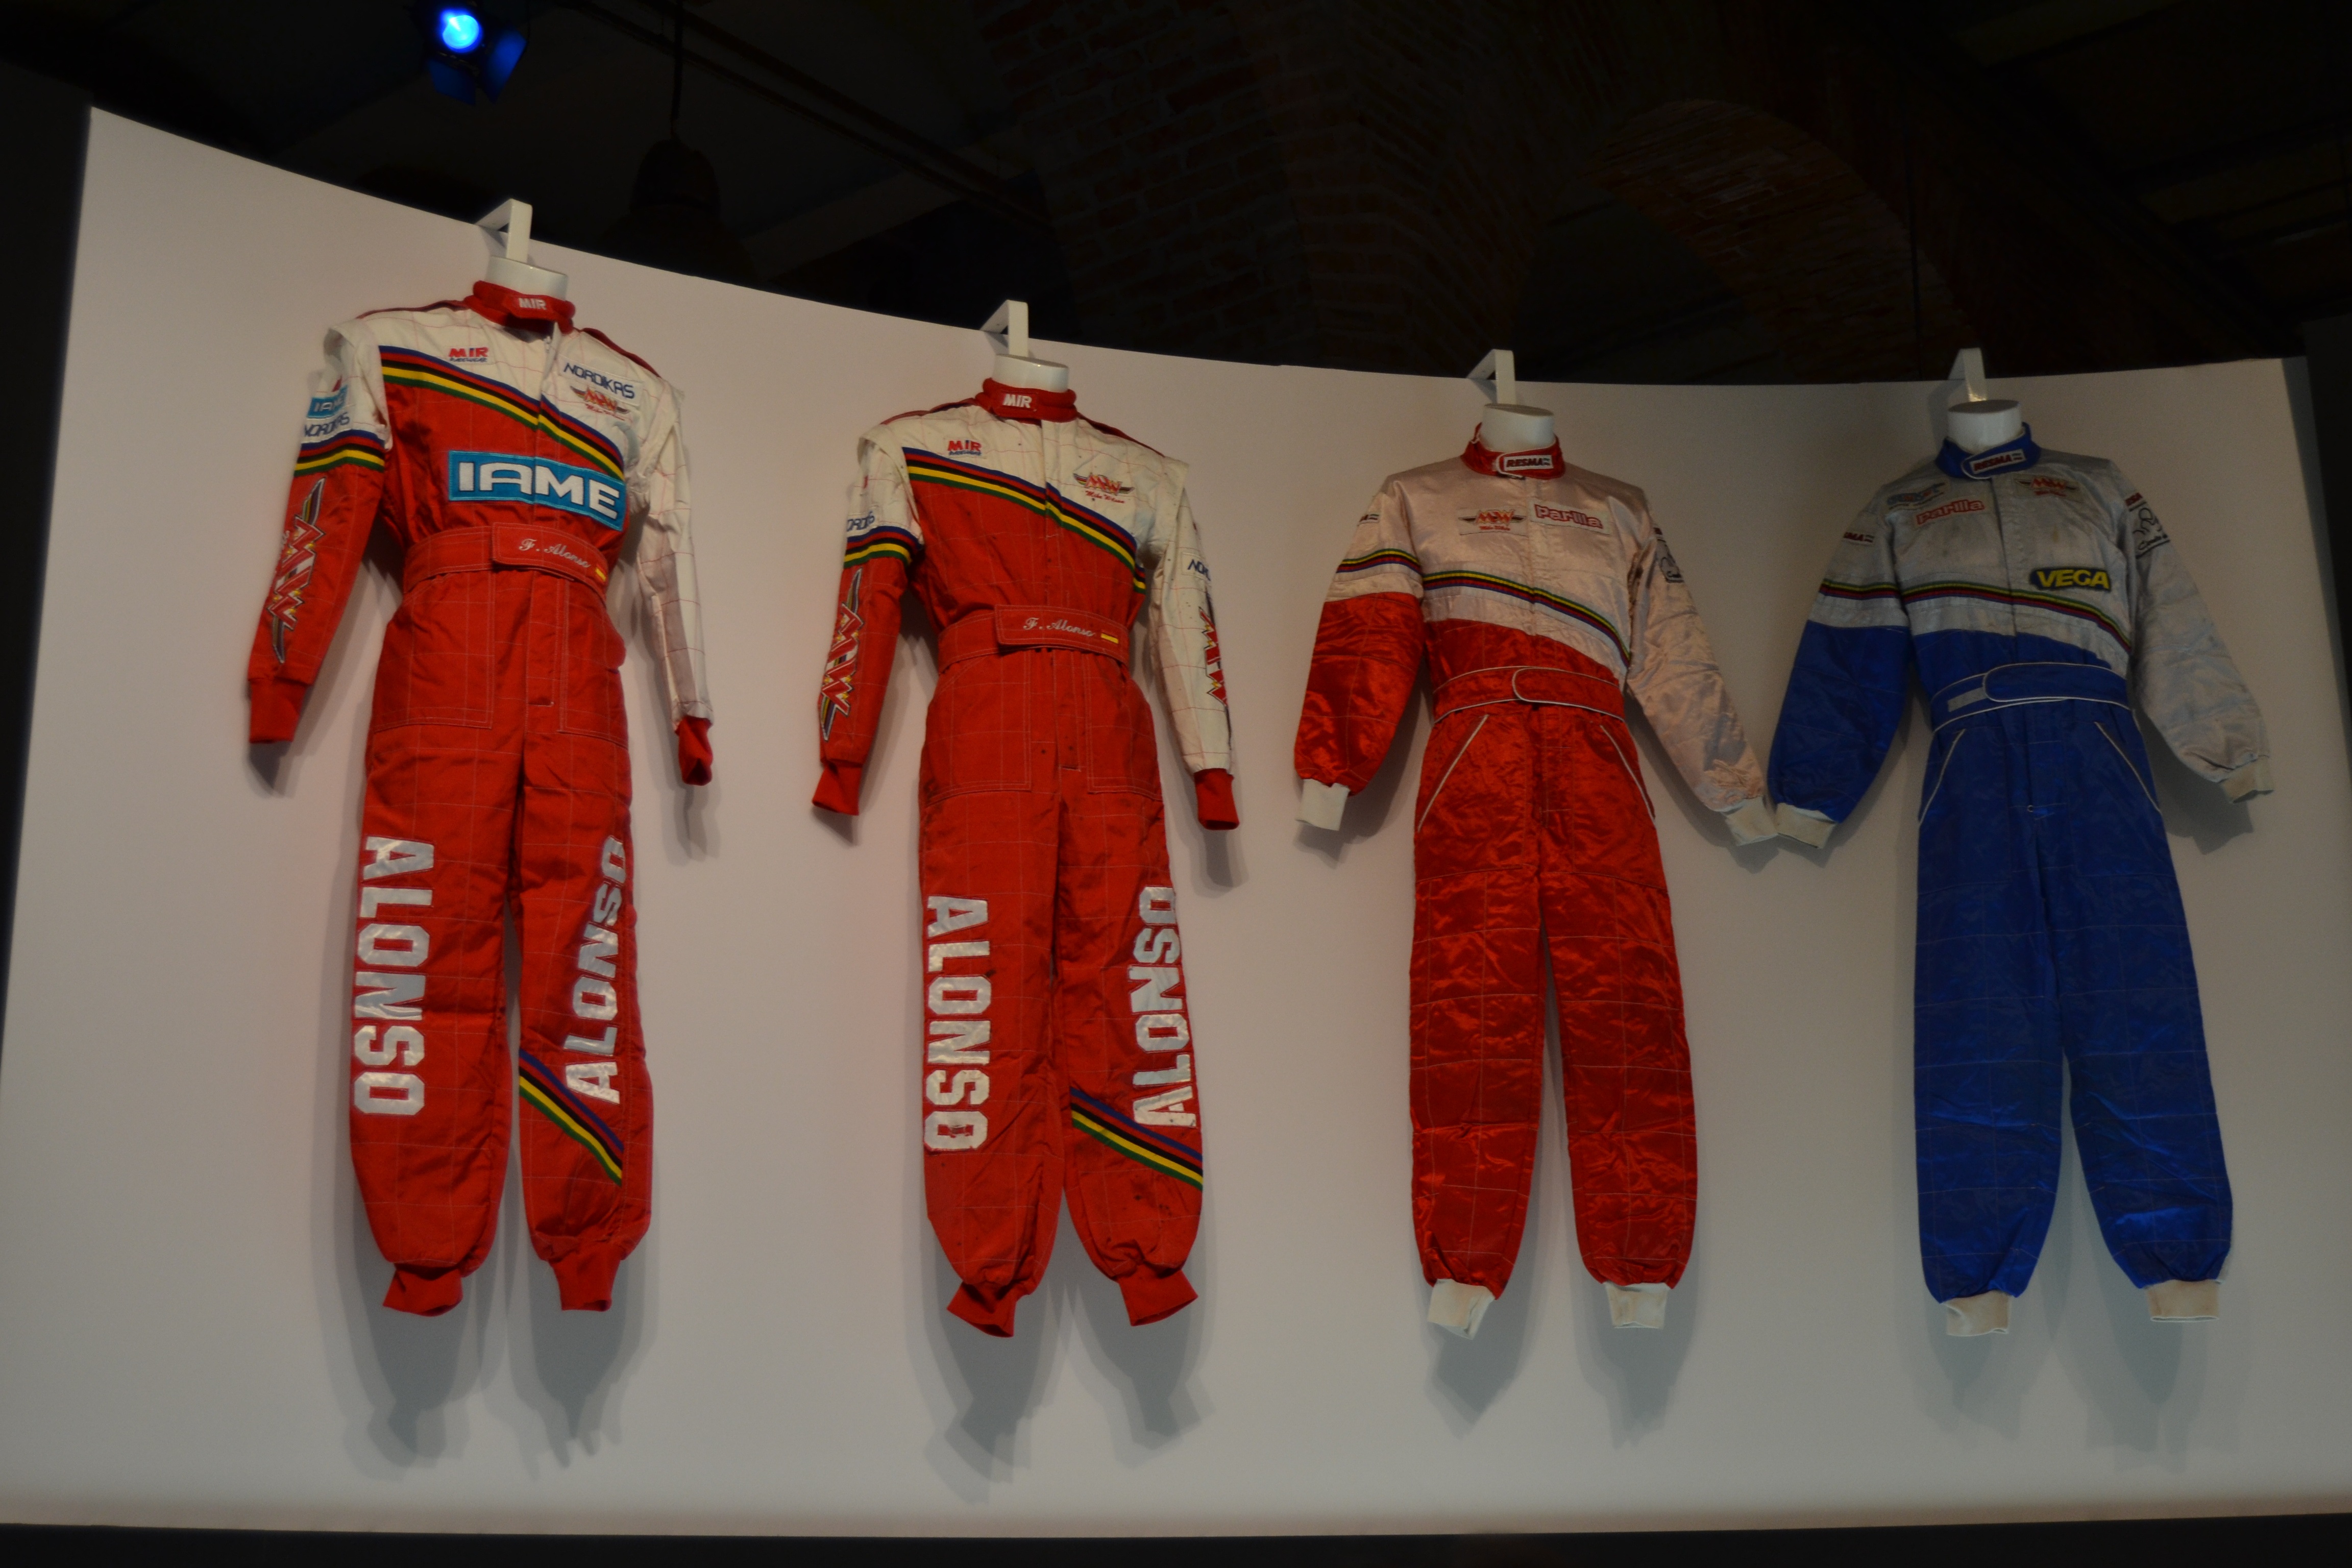
automobile, red, fashion, clothing, mono, f1, career, motor racing, formula 1